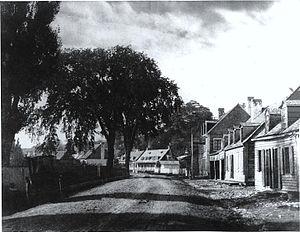
Photographie, Village des tanneries, Saint-Henri, près de Montréal, QC, 1859, Alexander Henderson, Sels d'argent sur papier monté sur papier, 20.3 x 25.4 cm
Saint-Henri est un quartier de l'arrondissement du Sud-Ouest de la ville de Montréal. Le quartier Saint-Henri est délimité à l'est par l'avenue Atwater, au sud par le canal de Lachine, à l'ouest par l'autoroute 15 et au nord par les quartiers de Notre-Dame-de-Grâce et la ville de Westmount.